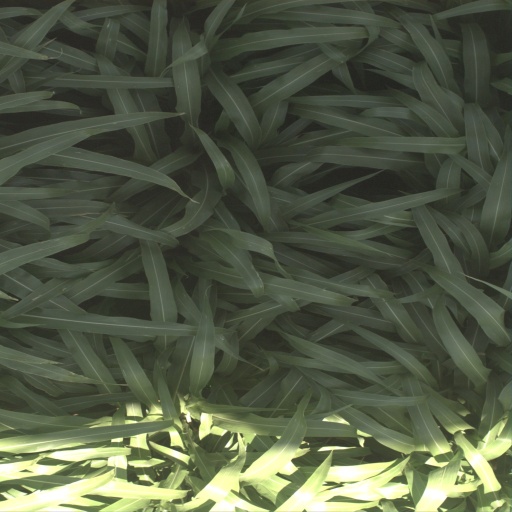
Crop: sorghum